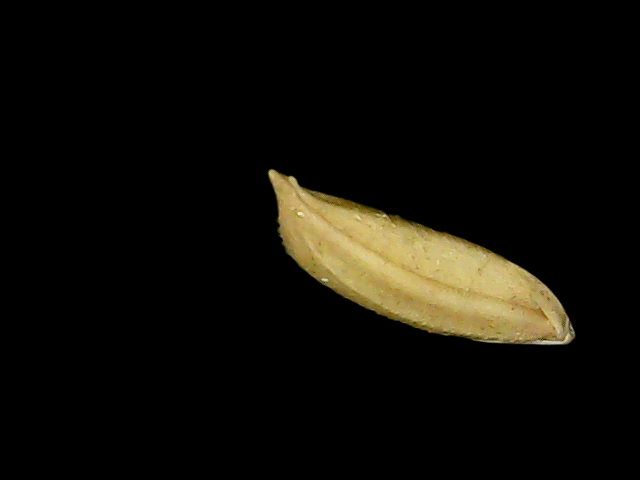
Rice variety: Binadhan12